Burnley Law Courts

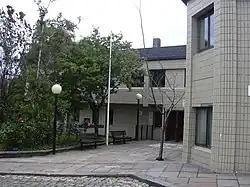
Burnley Law Courts

Burnley Law Courts is a Crown Court venue, which deals with criminal cases, and a County Court venue, which deals with civil cases, in Hammerton Street, Burnley, England.